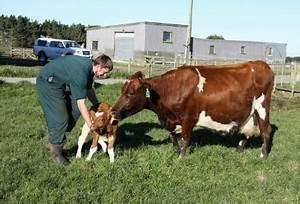
cow